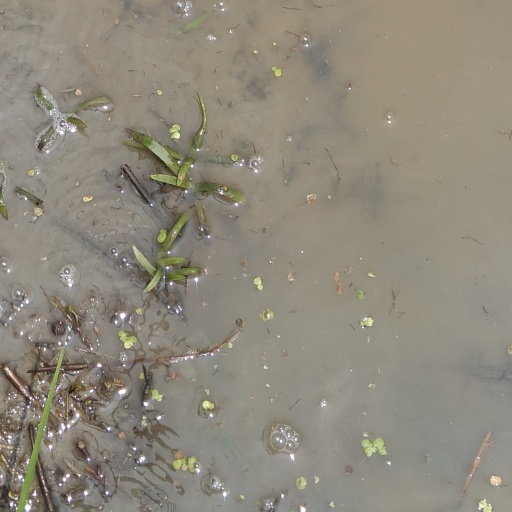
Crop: rice